History of Easter Island

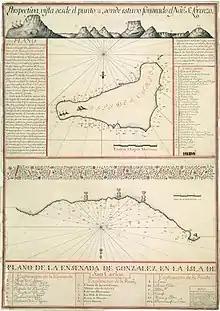
1770 González de Ahedo expedition's maps of Easter Island ("Isla de San Carlos"). Original north-down manuscript map of Easter Island, Collection of Library of Congress, Washington, DC; original manuscript map of Spanish anchorage at Easter Island, Jack Daulton Collection, Los Altos Hills, California.

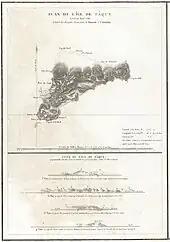
1786 La Pérouse map

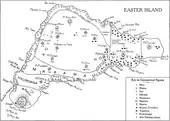
Map of traditional clan districts

The first-recorded European contact with the island took place on 5 April (Easter Sunday) 1722 when Dutch navigator Jacob Roggeveen visited for a week and estimated there were 2,000 to 3,000 inhabitants on the island. His party reported "remarkable, tall, stone figures, a good 30 feet in height", the island had rich soil and a good climate and "all the country was under cultivation". Fossil-pollen analysis shows that the main trees on the island had gone 72 years earlier in 1650.